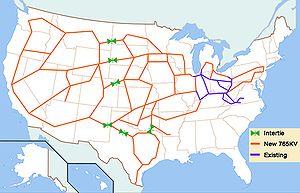
Un réseau maillé en tension continue est un réseau électrique utilisant le courant continu pour transporter la puissance en lieu et place de courant alternatif comme sur les réseaux classiques. Autrement dit il s'agit de plusieurs lignes en courant continu haute tension connectées entre elles. L'avantage d'un tel réseau par rapport aux réseaux en courant alternatif est de permettre le transport de l'électricité sur de plus longues distances et avec moins de pertes. Par ailleurs le développement des énergies renouvelables, souvent loin des centres de consommation, impose un renforcement des réseaux électriques en Europe et en Amérique du Nord notamment. La construction de lignes à haute tension étant de plus en plus mal acceptée par l'opinion publique, d'autres solutions doivent être envisagées. Les réseaux en tension continue permettent le transport de la puissance par câble sur de longues distances contrairement aux réseaux en tension alternative, ils peuvent donc constituer une alternative.